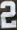
Number: 2